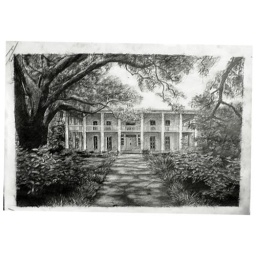
the house in the forest (drawing)